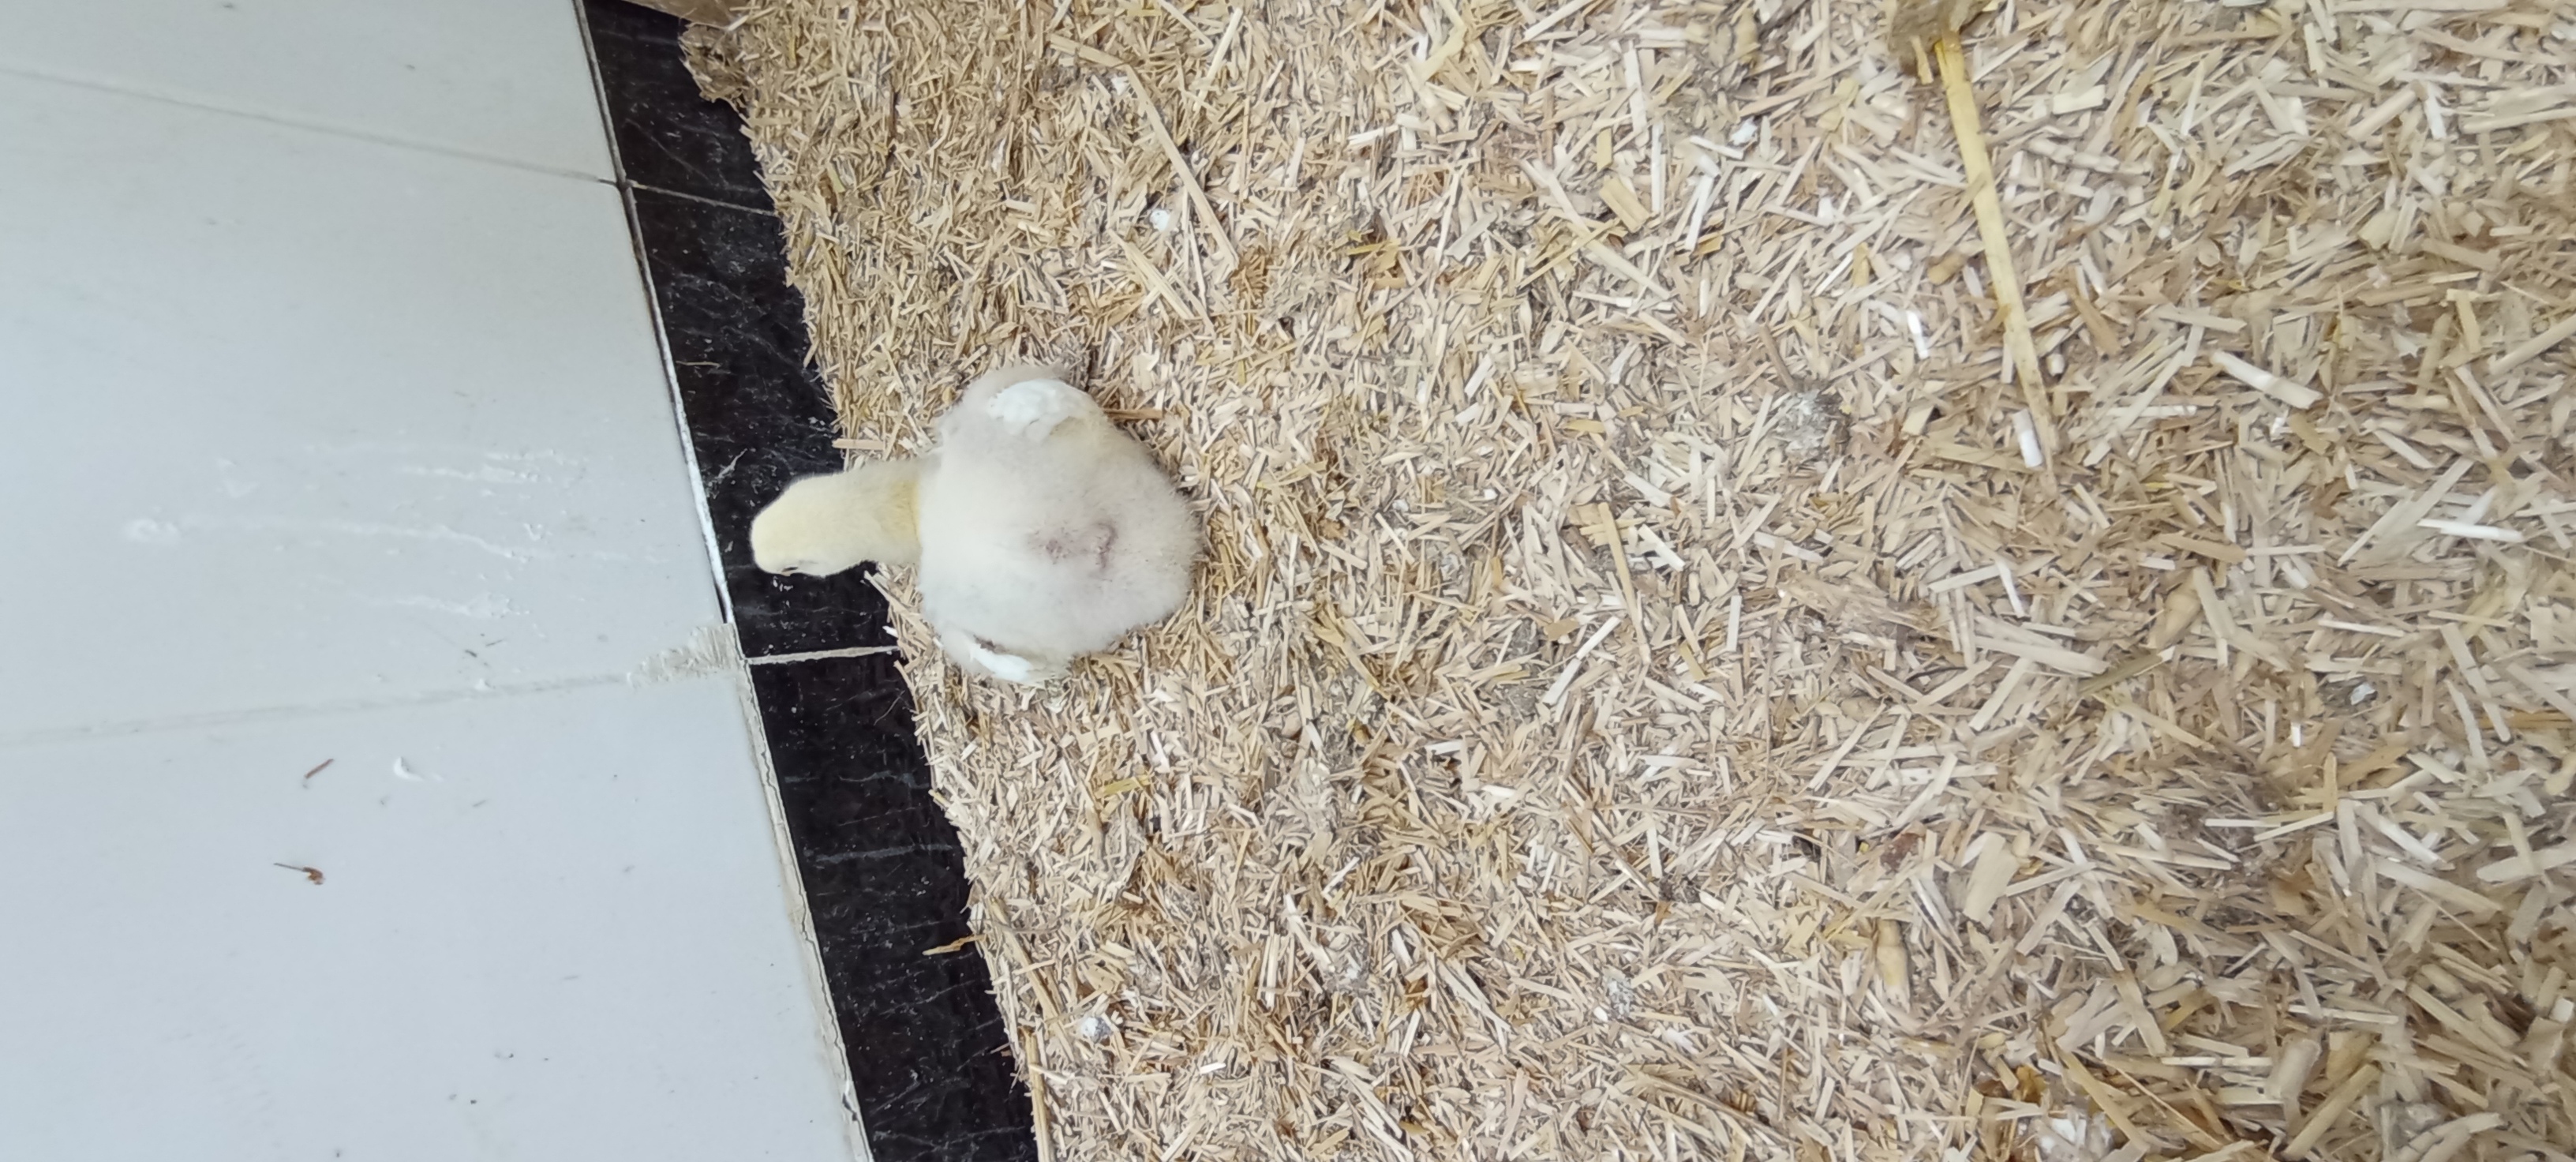
Weight: 393 g